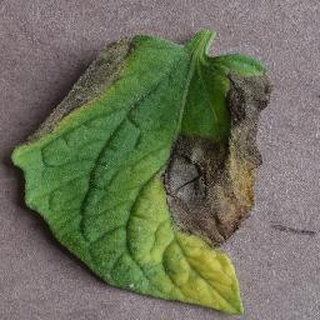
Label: tomato_early_blight